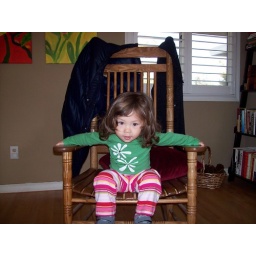
Bean loves to rock in this chair